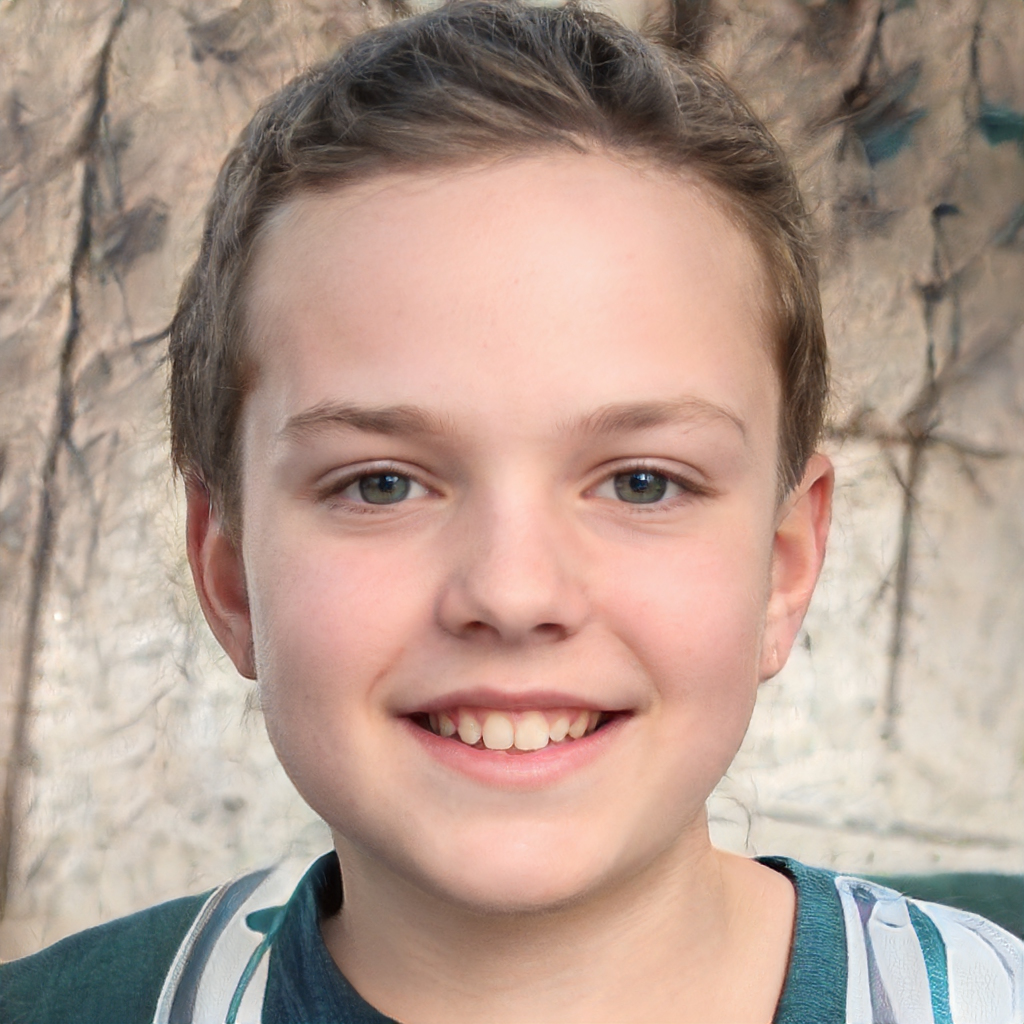
Label: Colored